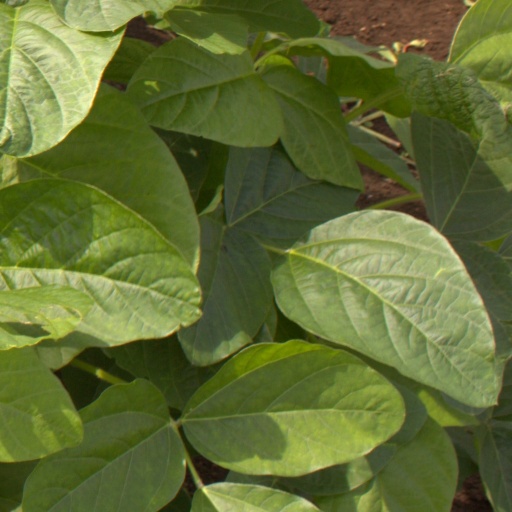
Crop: soybean